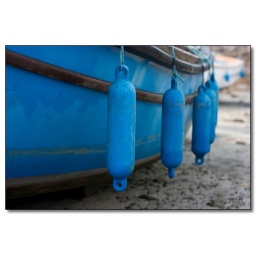
Fishing boats sitting in the harbour at Coverack, Cornwall